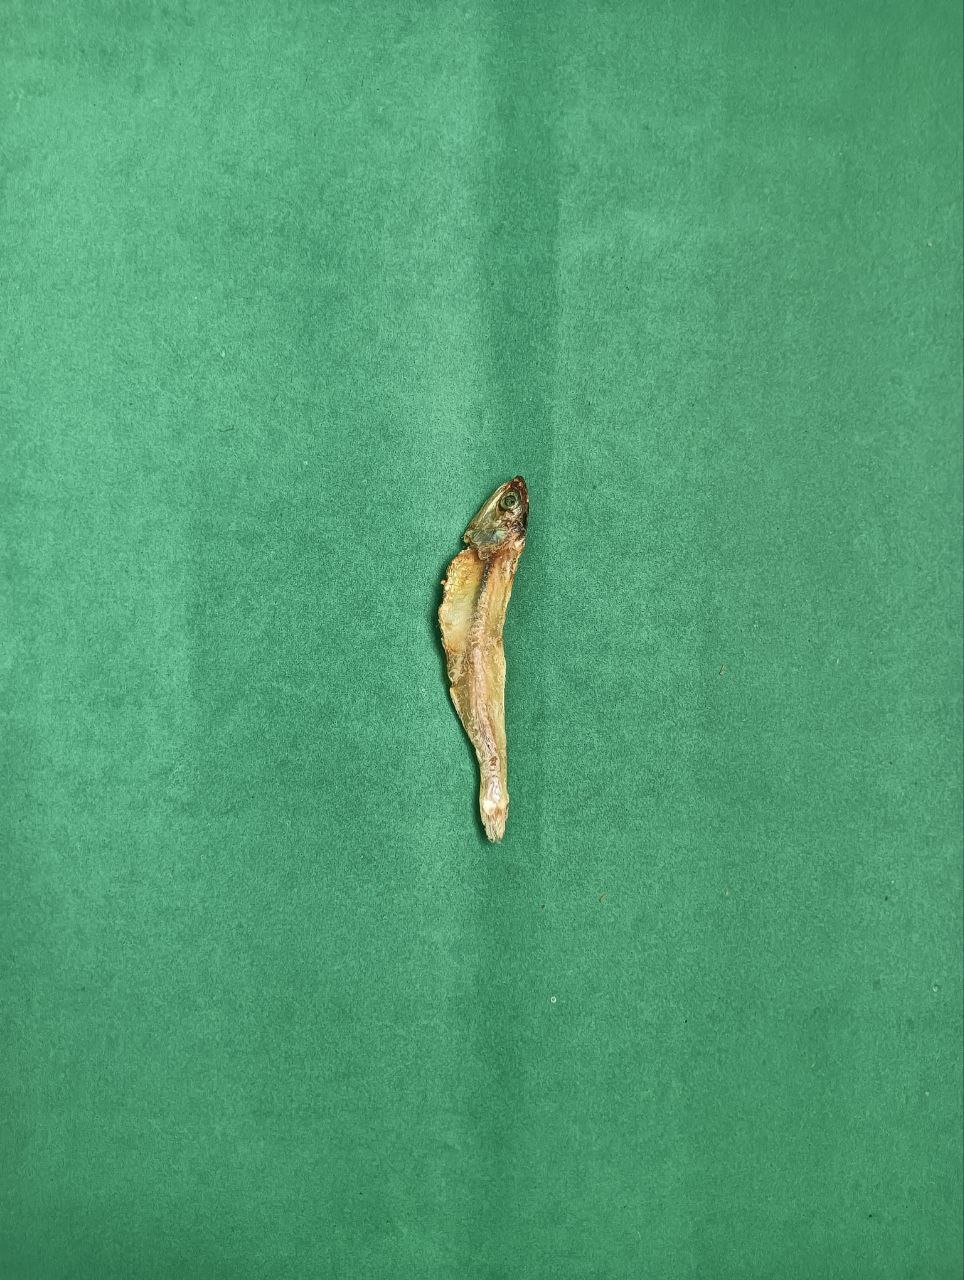
Species: narkeli